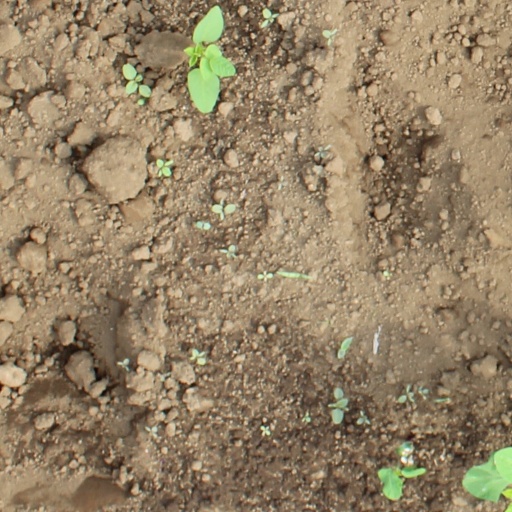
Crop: soybean